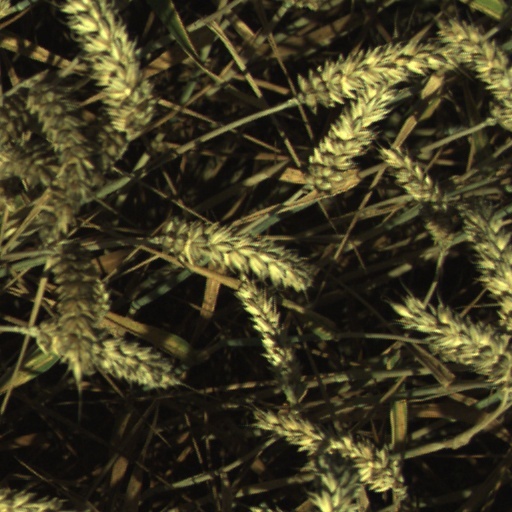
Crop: wheat